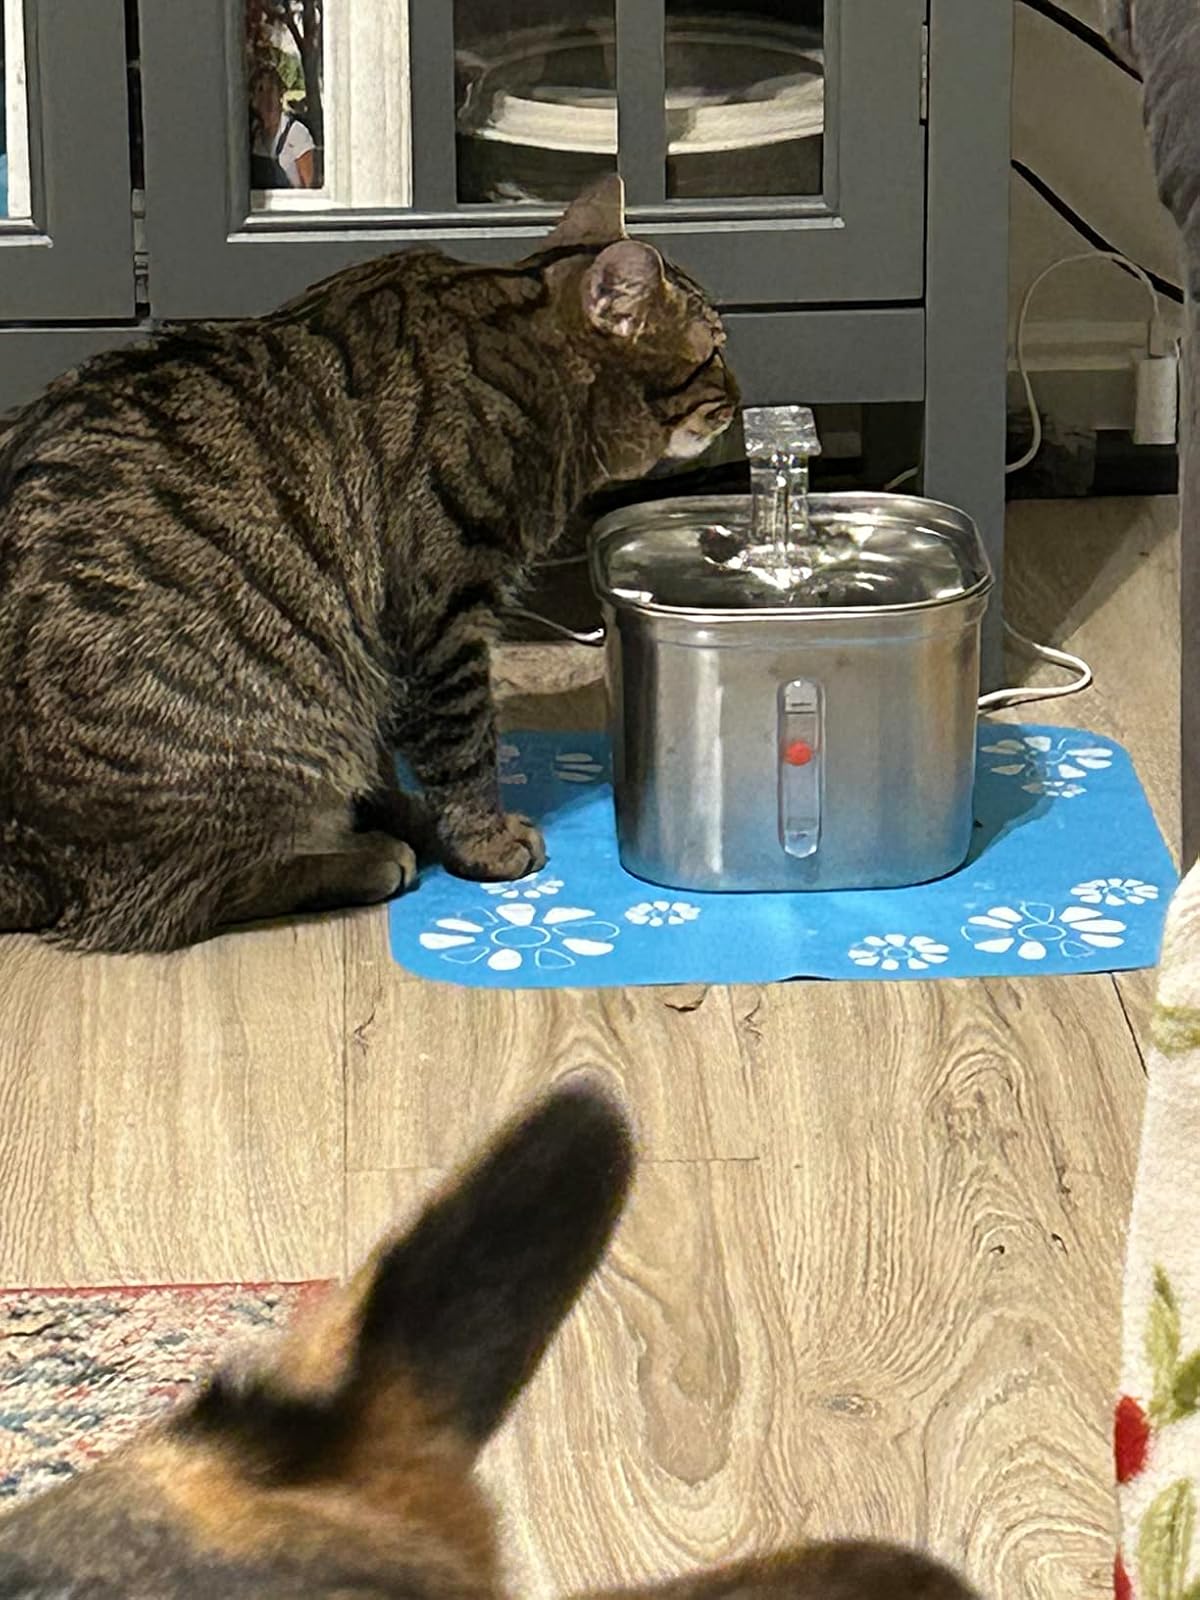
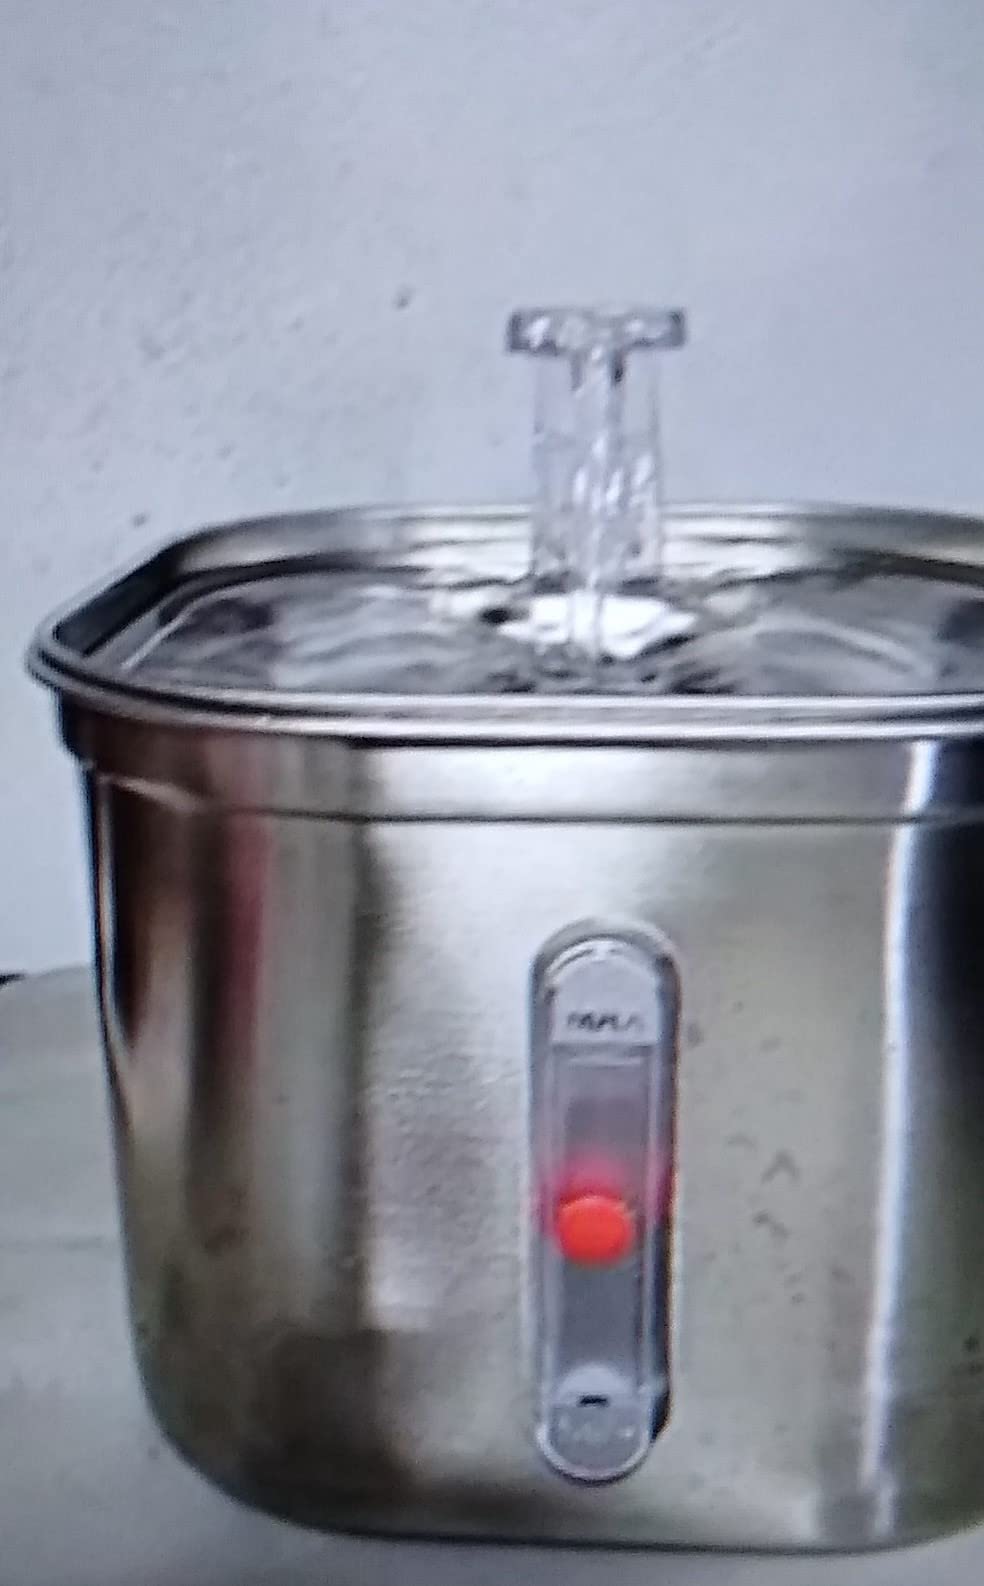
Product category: items_bowl
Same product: yes